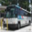
Label: bus